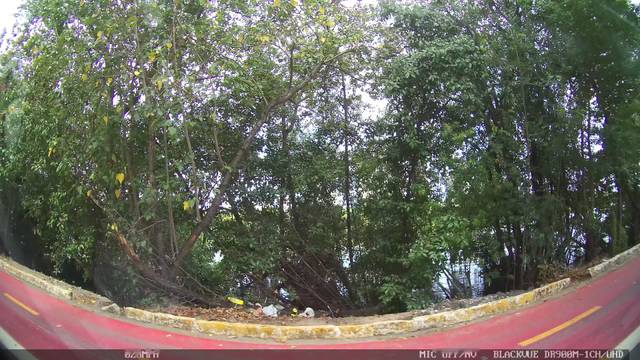
Region: Brazil
Coordinates: -8.065, -34.901